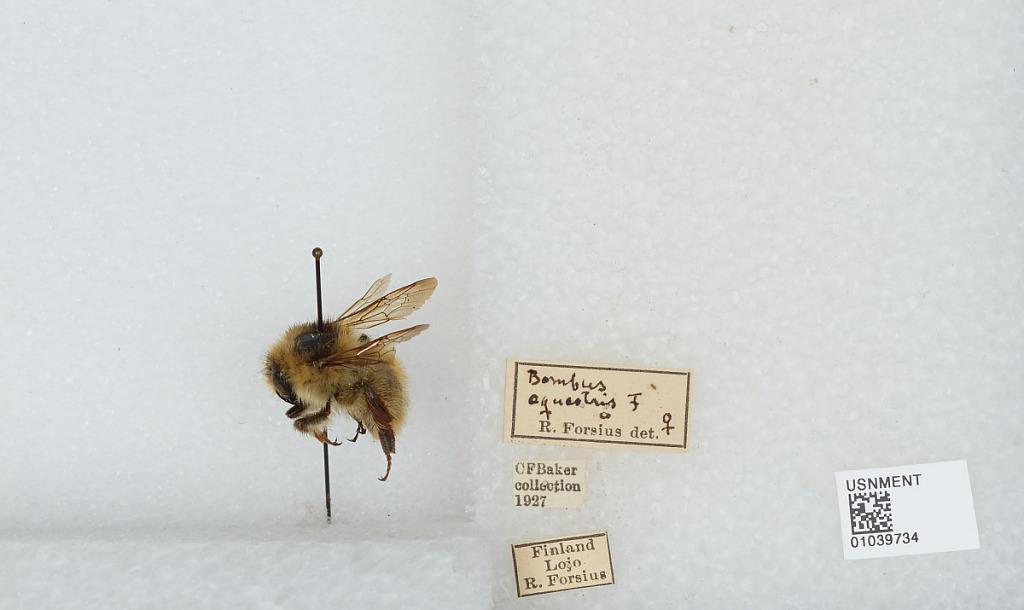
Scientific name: Bombus (Thoracobombus) sylvarum (Linnaeus)
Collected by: R. Forsius
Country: Finland
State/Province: Uusimaa
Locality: Lohja
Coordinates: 60.25, 24.07
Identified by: Forsius, R.